Sir Robert Frankland-Russell, 7th Baronet

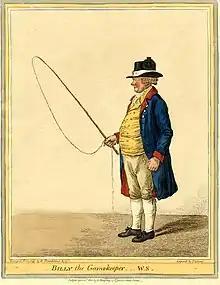
"Billy the Gamekeeper", 1810 engraving by James Gillray after Robert Frankland

Frankland married in 1815 Louisa-Anne Murray, third daughter of Lord George Murray. They had five daughters. On the 7th baronet's death, the title passed to his cousin Frederick William Frankland.